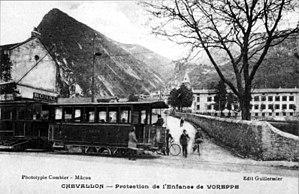
Voreppe est une commune française située dans le département de l'Isère, en région Auvergne-Rhône-Alpes.